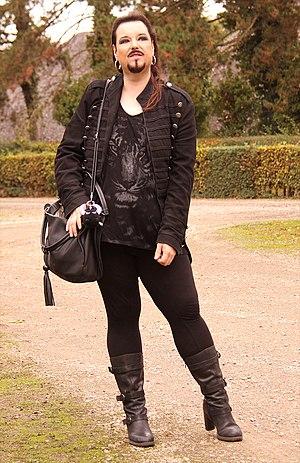
Homme en bottes, style Alternatif. Bottes Dr martens.
Une mode alternative est une mode ou un style vestimentaire qui s'est détaché du courant dominant commercial, à une certaine période.